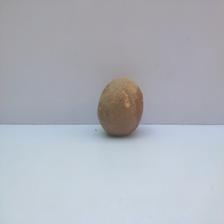
Size: Spoiled